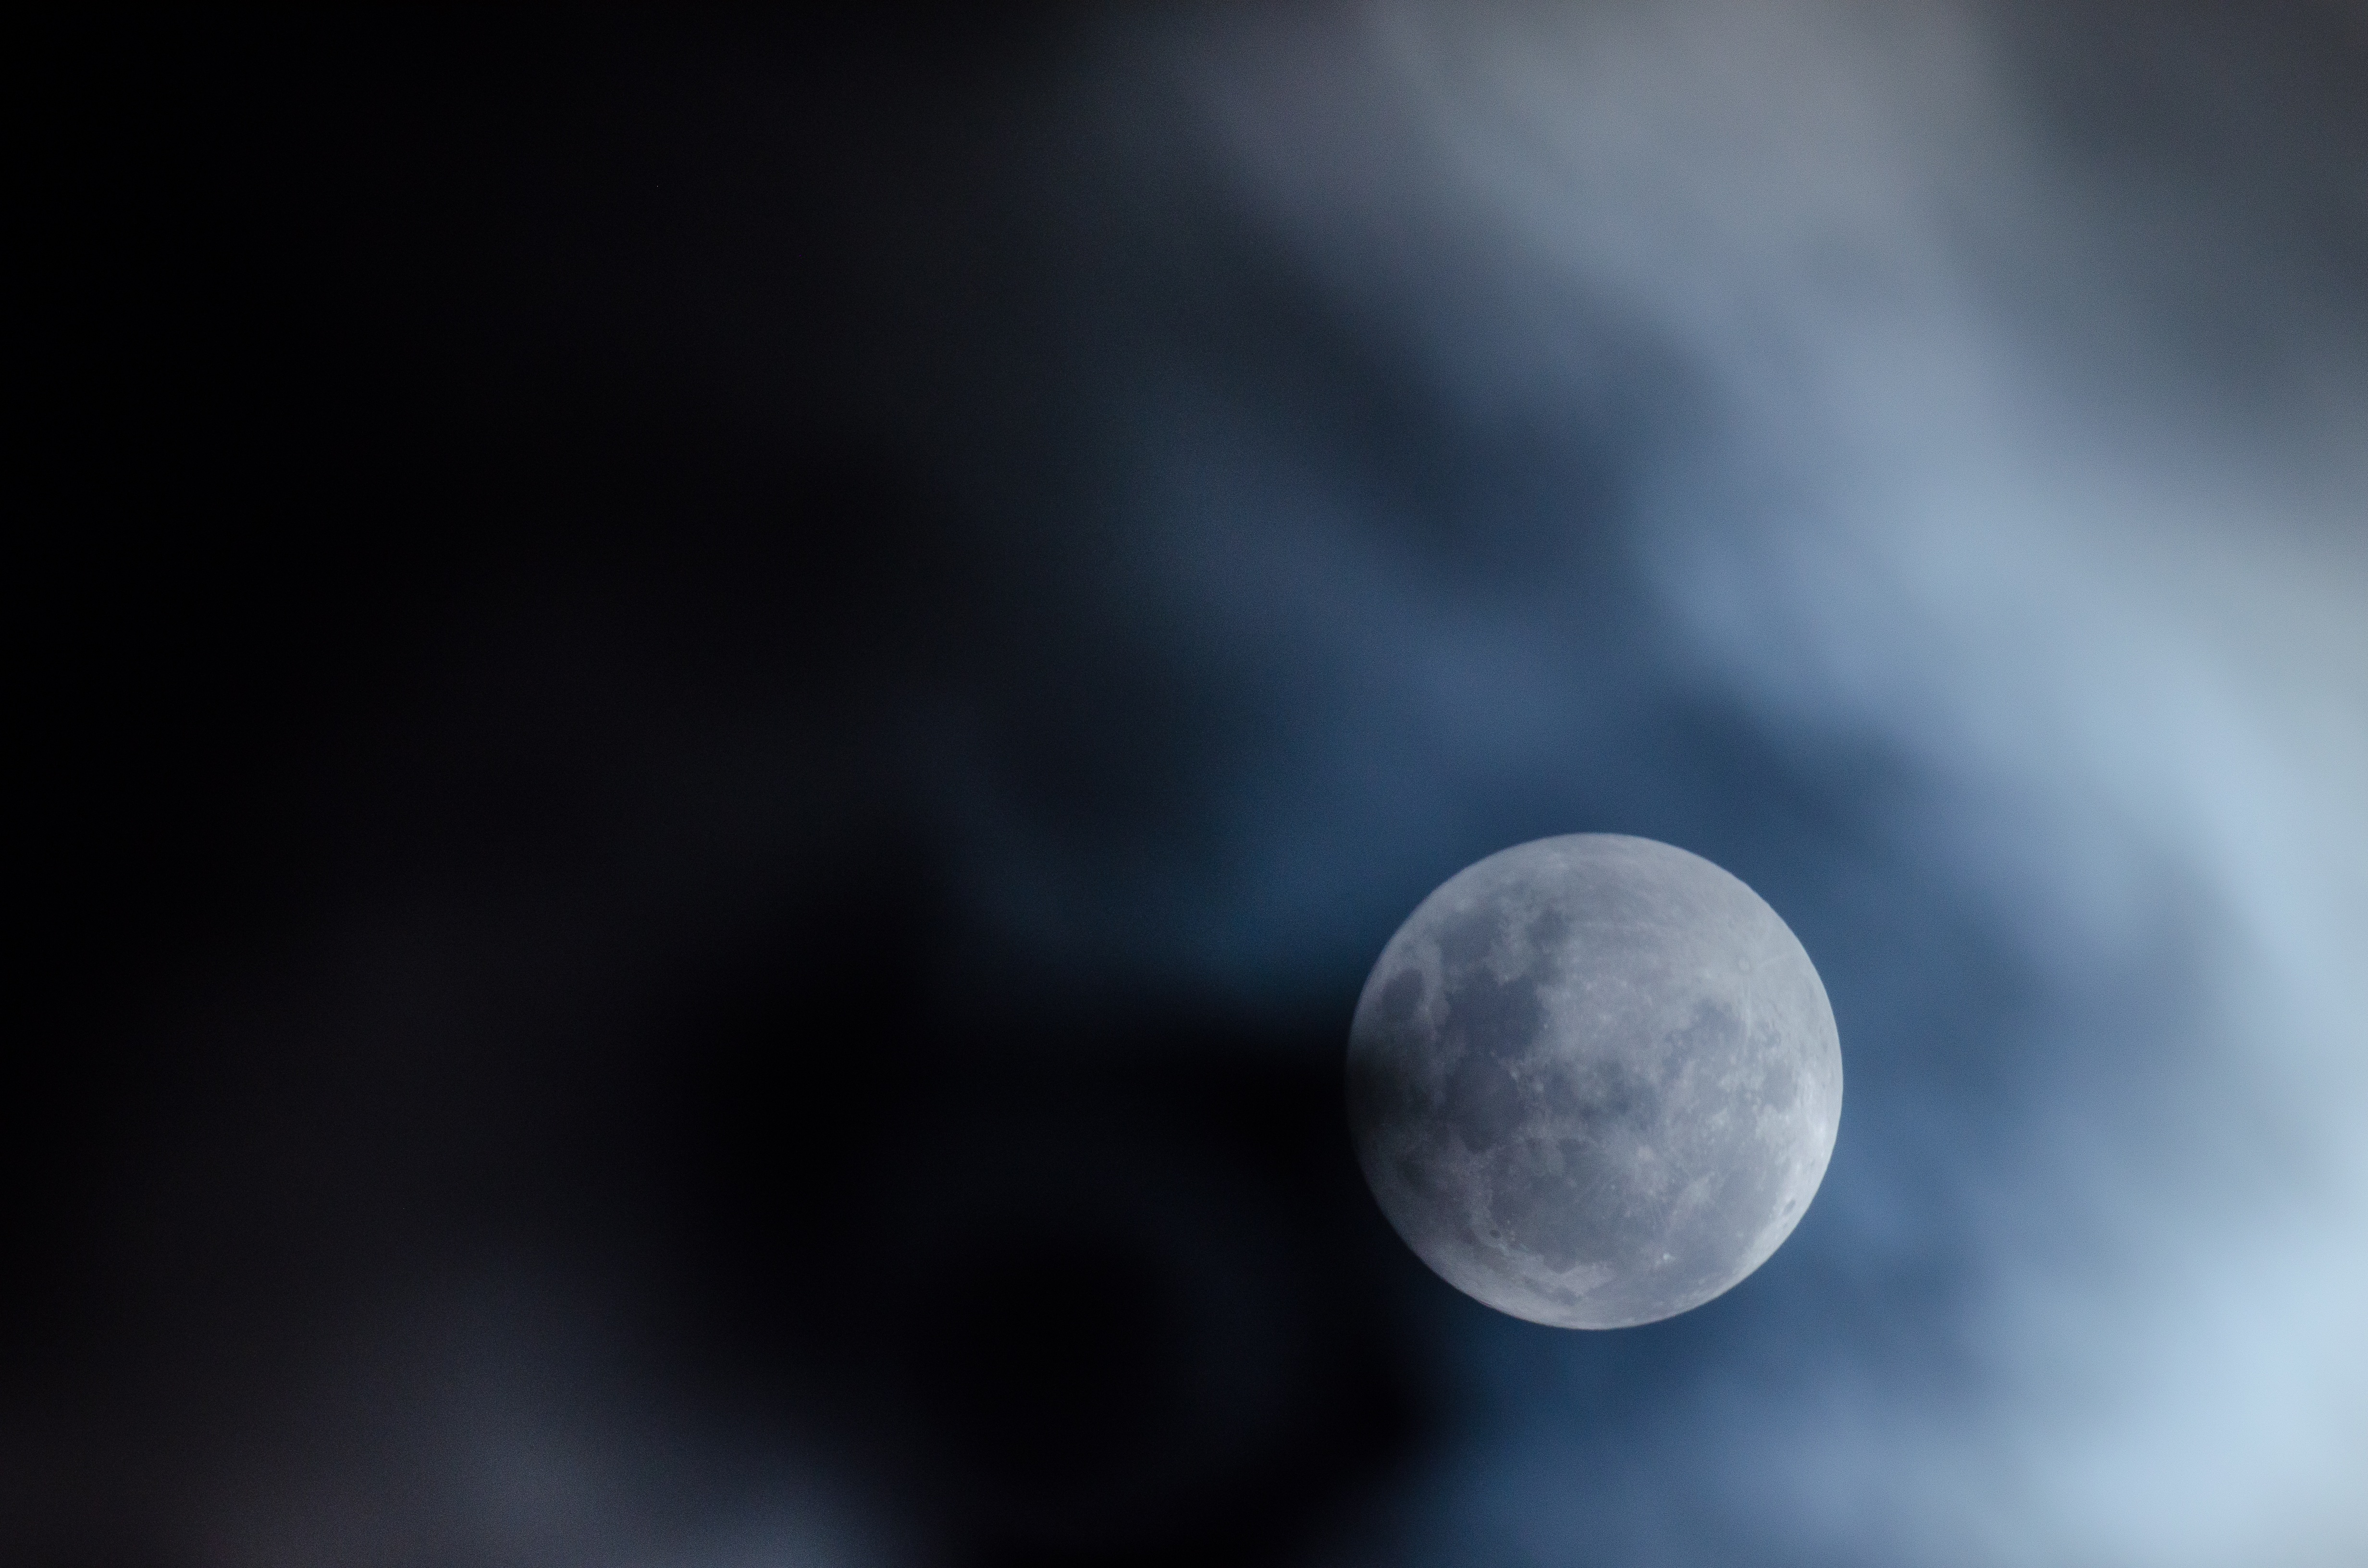
cloud, sky, atmosphere, space, darkness, monochrome, moon, full moon, moonlight, circle, outer space, astronomy, earth, planet, astronomical object, atmosphere of earth, computer wallpaper